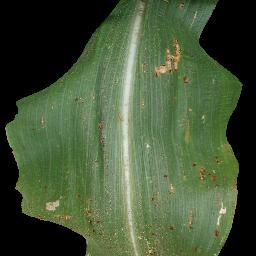
Label: Corn_(Maize)___Common_Rust